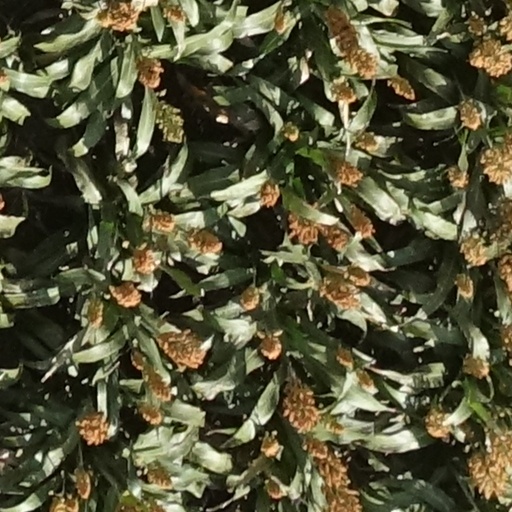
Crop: sorghum